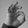
ASL letter: F